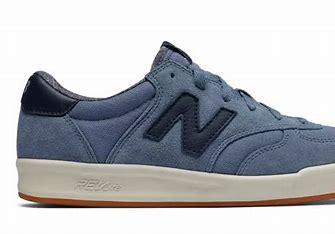
Brand: New
Model: Balance New Balance 300